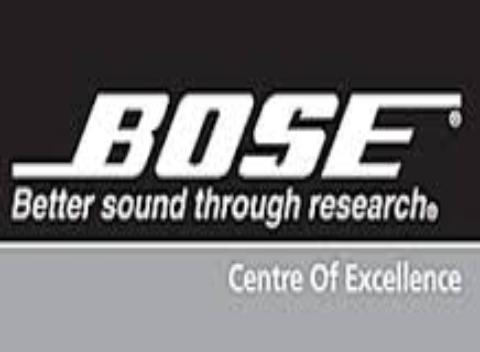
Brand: BOSE
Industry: Clothes